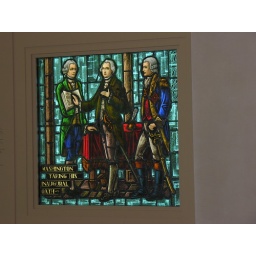
This stain glass window is in the visitors' center at Mount Vernon.